Barnacle

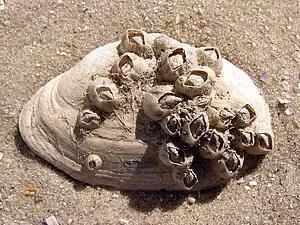
"Balanus improvisus", one of the many barnacle taxa described by Charles Darwin, on a bivalve shell

Barnacles were classified by Linnaeus and Cuvier as Mollusca, but in 1830 John Vaughan Thompson published observations showing the metamorphosis of the nauplius and cypris larvae into adult barnacles, and noted that these larvae were similar to those of crustaceans. In 1834, Hermann Burmeister reinterpreted these findings, moving barnacles from the Mollusca to Articulata (in modern terms, annelids + arthropods), showing naturalists that detailed study was needed to reevaluate their taxonomy.